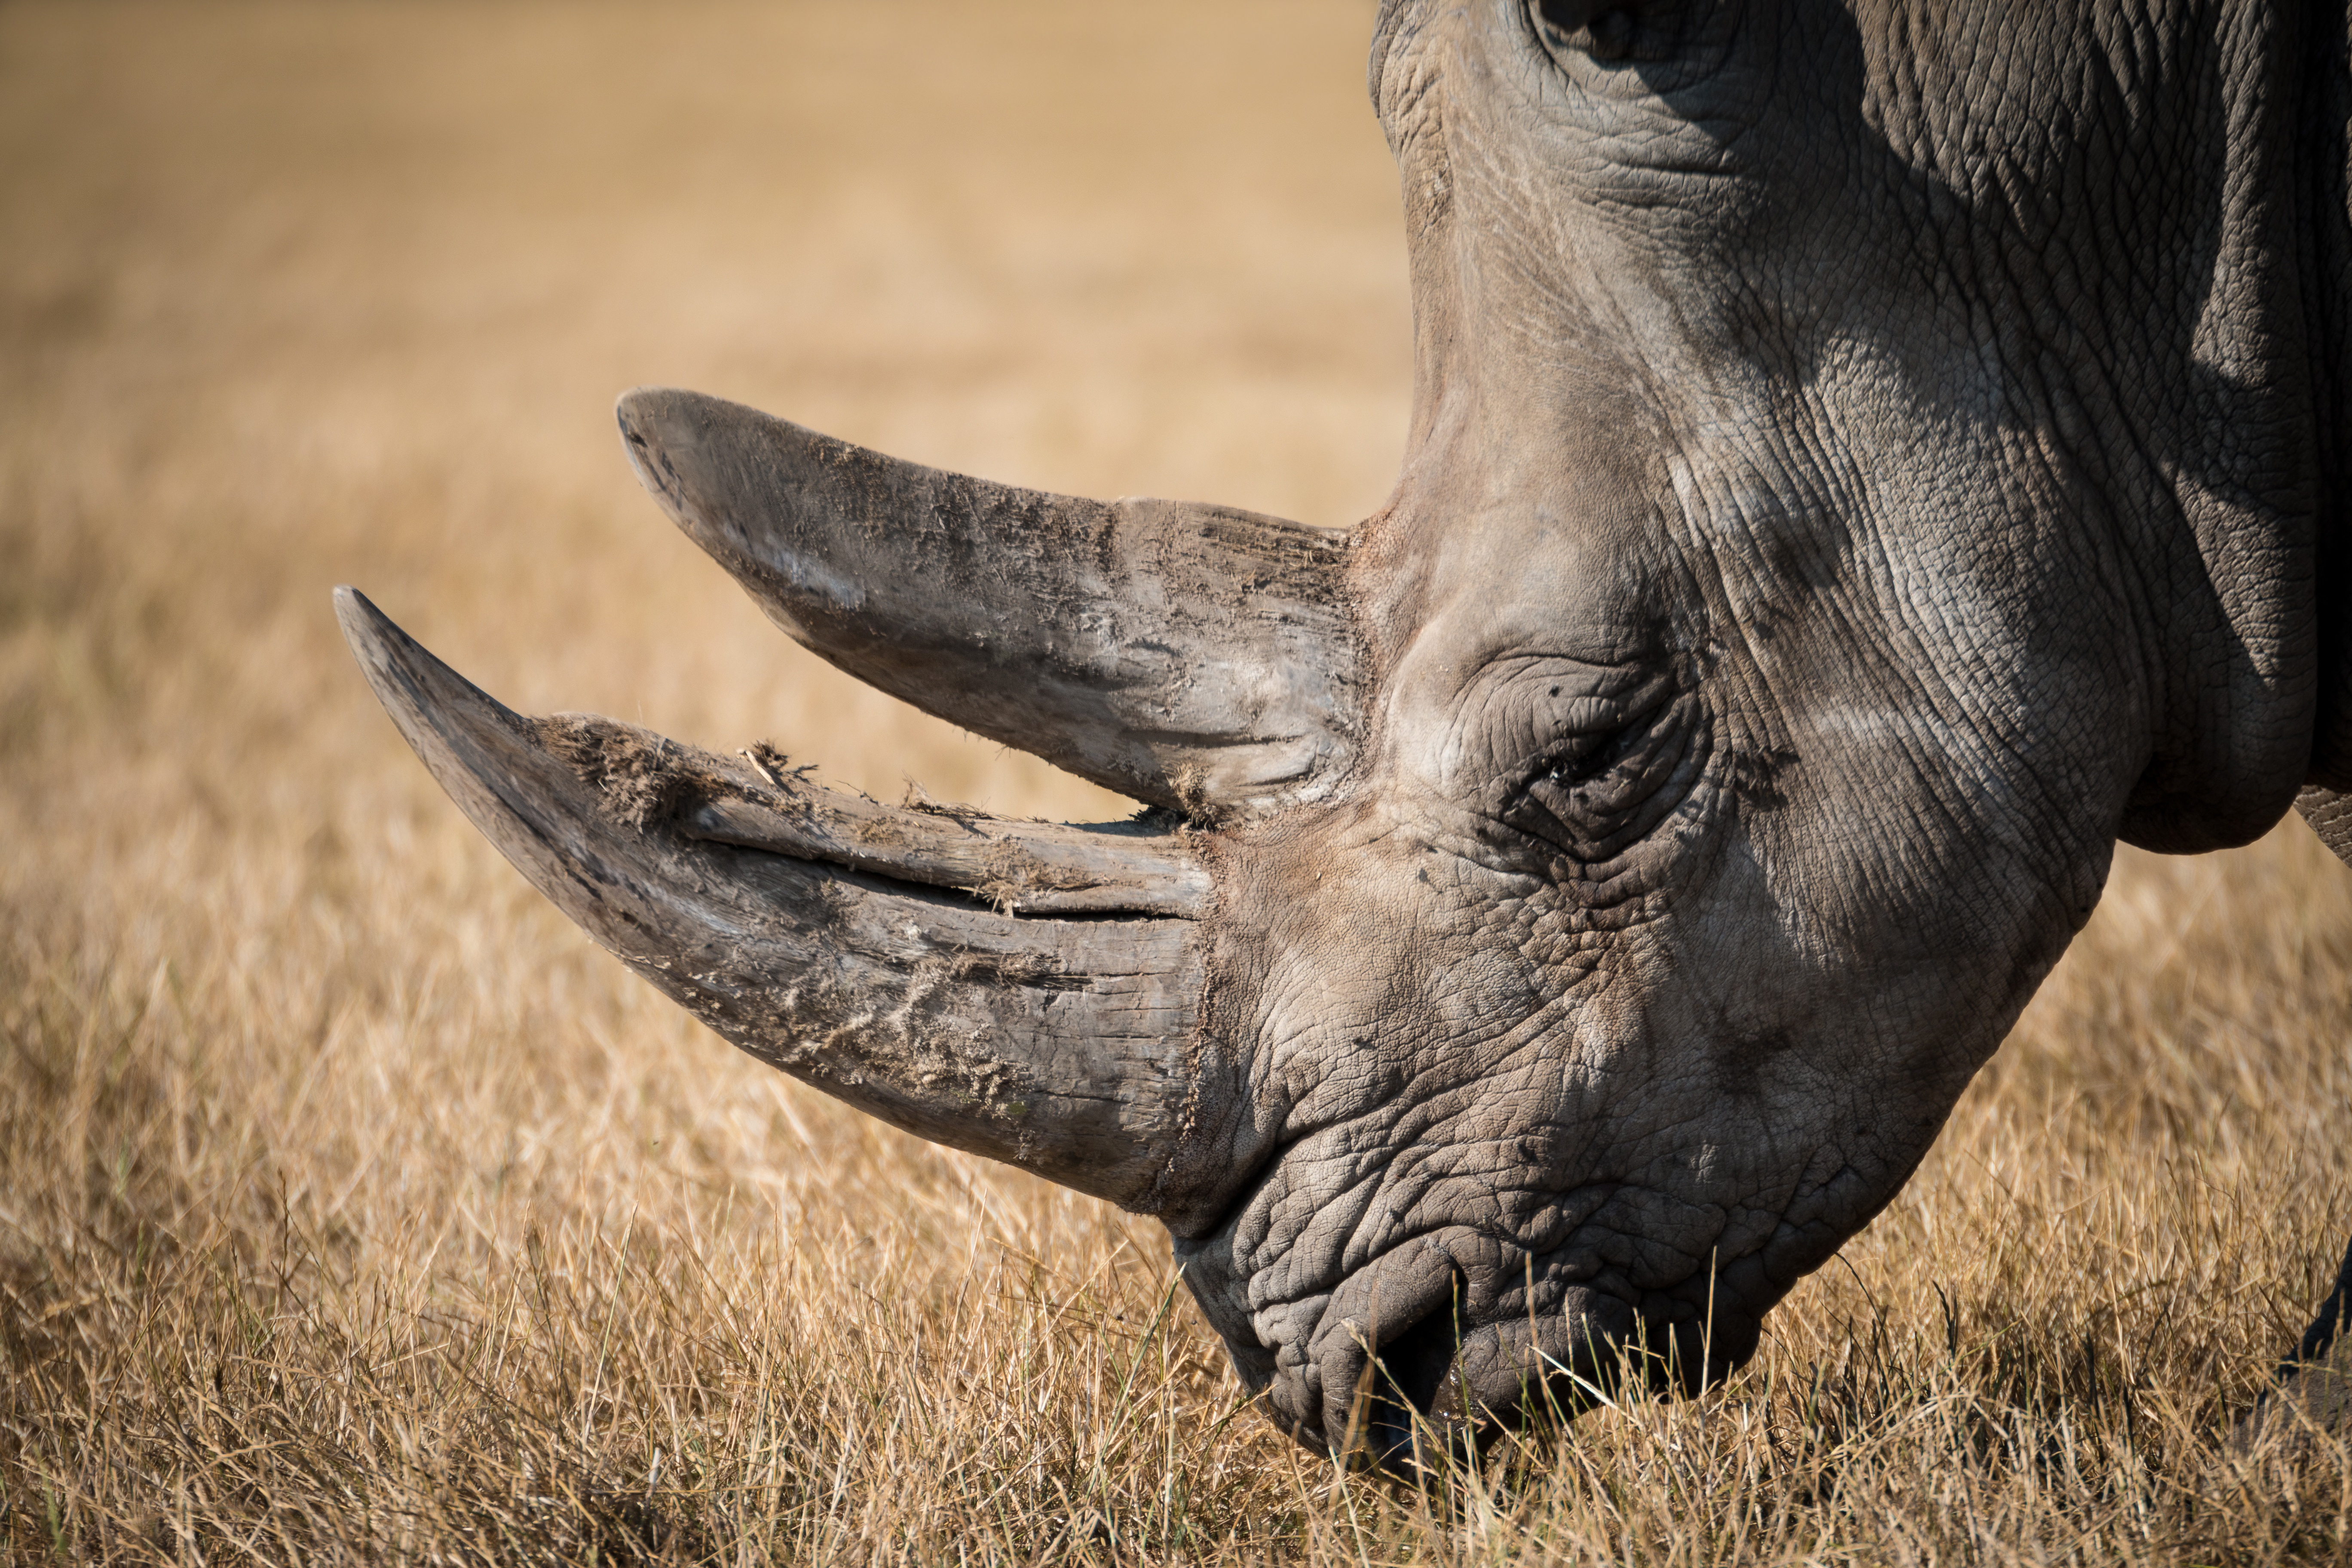
grass, wilderness, animal, dry, wildlife, wild, zoo, horn, africa, mammal, fauna, savanna, close up, rhino, eating, rhinoceros, hot, horns, safari